Steinsfjorden

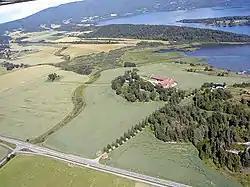
Stein Gård and Steinsfjorden

Steinsfjorden is a branch of the lake Tyrifjorden located in Buskerud, Norway. It has a length of about eight kilometers, stretching from the sound Kroksund at Sundvollen northwards to Åsa, in the municipalities of Ringerike and Hole. At the eastern side are steep cliffs towards Krokskogen.